Rebel Faction (Cultural Revolution)

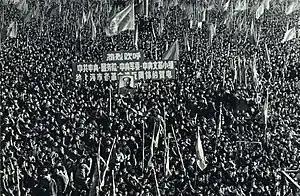
Rebel groups of Red Guards marching in Shanghai, 1967

During the Cultural Revolution, a Rebel Faction was a group or a sociopolitical movement that was self-proclaimed "rebellious". Composed of workers and students, they were often the more radical wing of the Red Guards and grew around 1967, but were accompanied by further splits and sectarianism.